Rosa C. Petherick

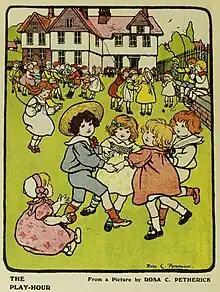

Her four sisters were talented musicians and played as the "Petherick Quartet" from about 1905 onwards. "The Strad", the leading periodical of the time dealing with stringed instruments and their music, mentions the quartet five times from April 1905 to March 1908. The Violinist report that they played at the Mozart Society Concert on 15 January 1910. Although Rosa did not play in her sister's quartet she was also a musician. She played briefly in the Streatham Symphony Orchestra in 1920–21.